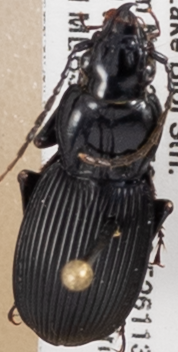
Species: Pterostichus lachrymosus
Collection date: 2019-06-04
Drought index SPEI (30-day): -1.13
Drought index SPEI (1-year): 2.09
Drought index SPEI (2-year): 2.09